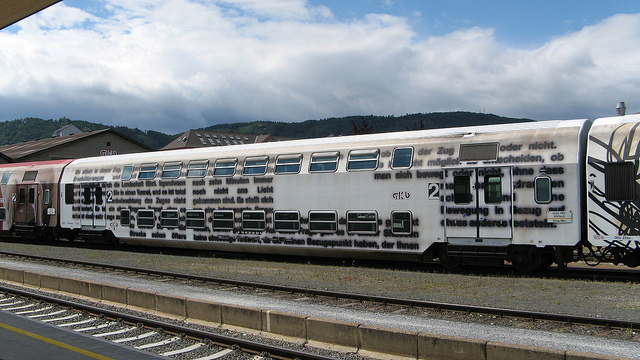
A train traveling down railroad tracks past a cloud covered mountain.

A train is passing through a residential neighborhood.

A train on the tracks with lots of windows.

Looking at a train that has a lot of grafatti on it.